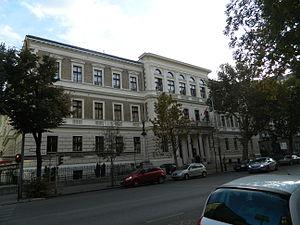
Budapest Business School ou abréviée BBS est une école de commerce universitaire publique publique spécialisée dans les études commerciales et sciences sociales située à Budapest, Hongrie. Fondée en 1857 par des marchands et des banquiers d'Autriche-Hongrie afin d'établir la formation professionnelle économique de l'enseignement supérieur dans l'empire et en Europe Centrale. C'est la plus ancienne des universités publiques enseignant le commerce dans le monde, et deuxième plus ancienne parmi les écoles de commerce, après la ESCP Europe.